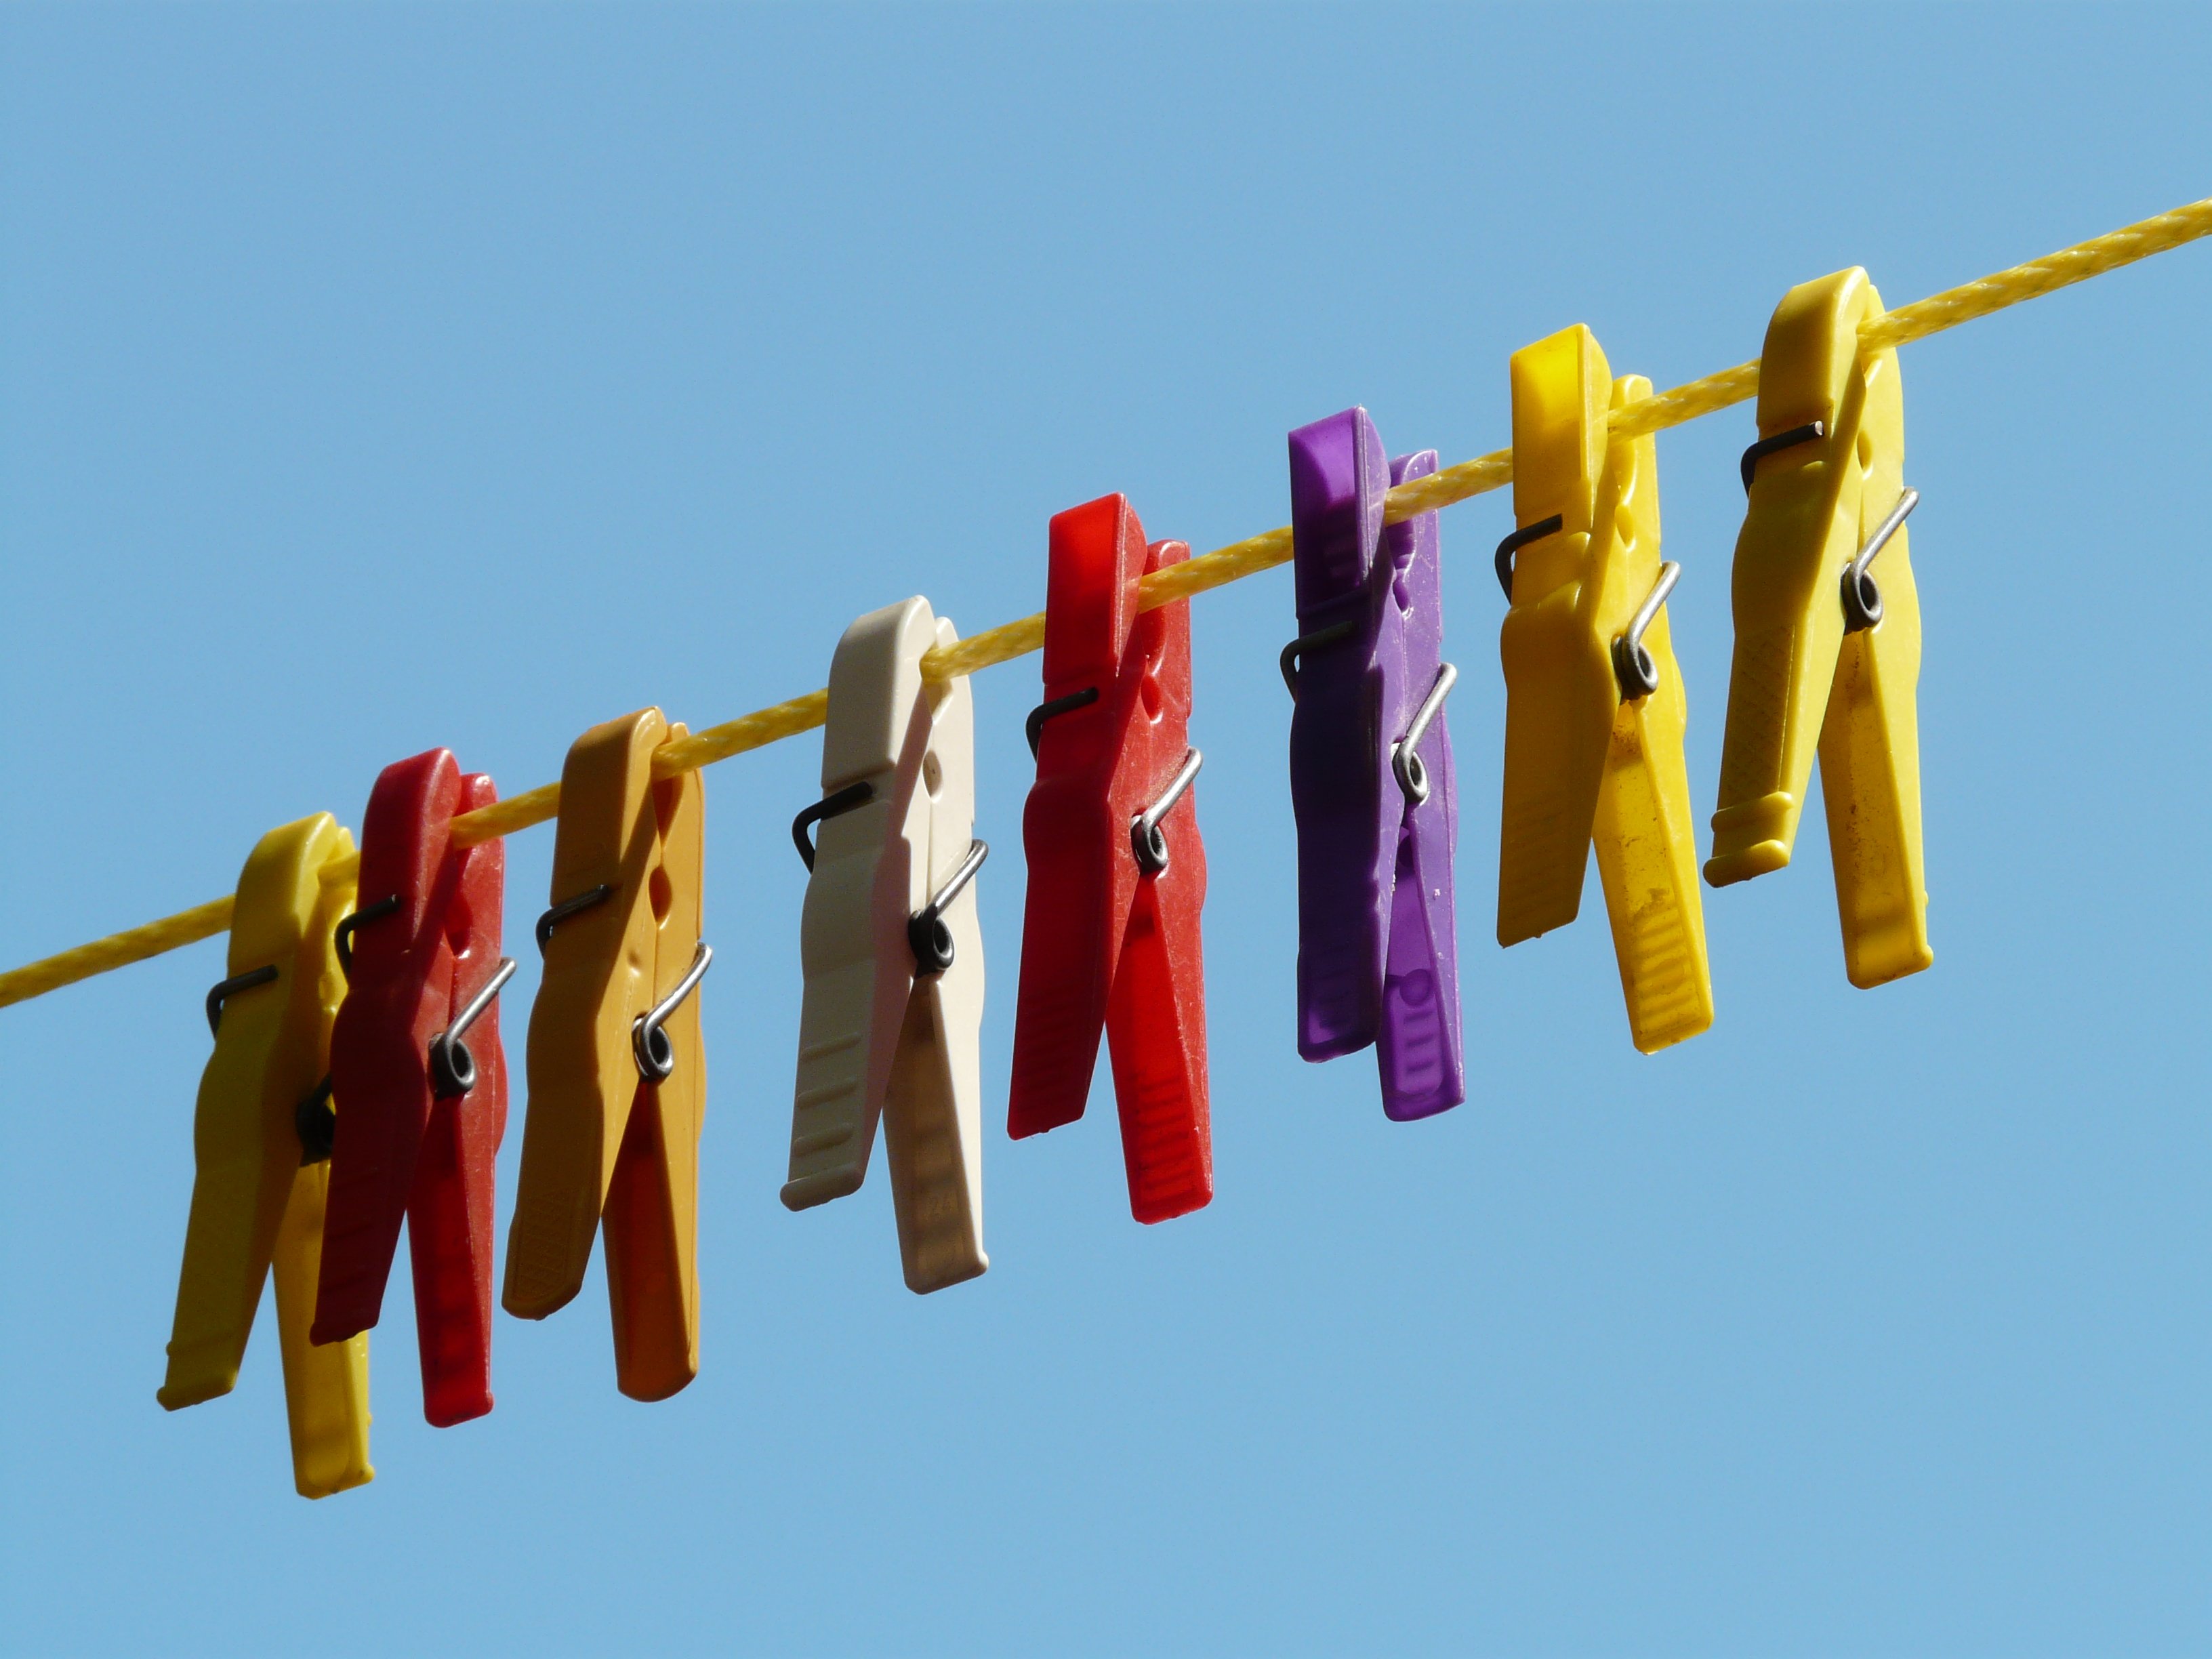
sky, dry, color, wash, colorful, toy, laundry, jam, out, clothes line, clothespins, clamp, kl mmerchen